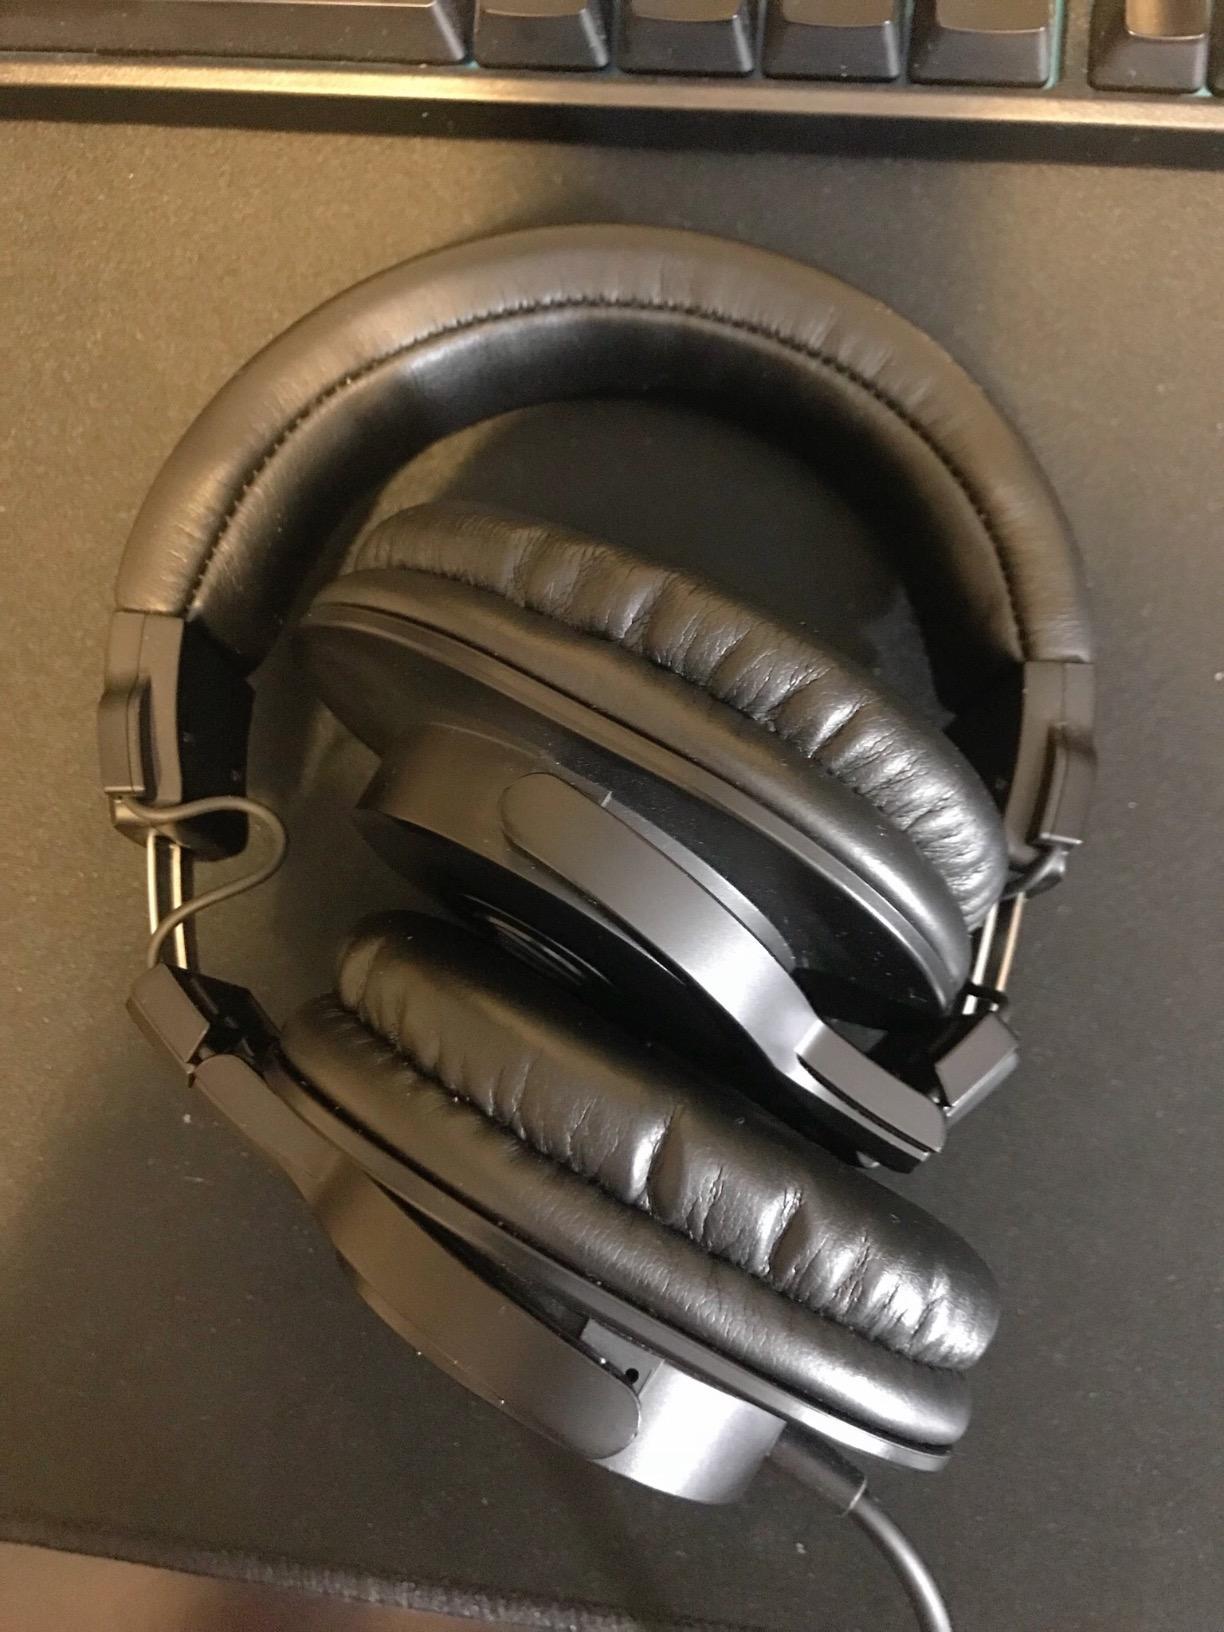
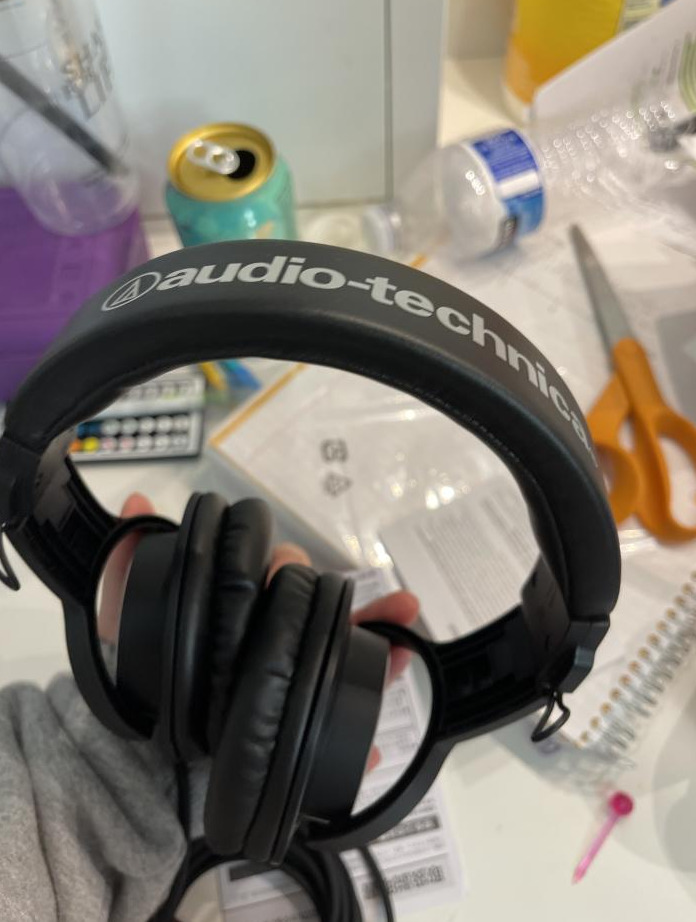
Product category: headphones
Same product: no